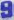
Number: 9